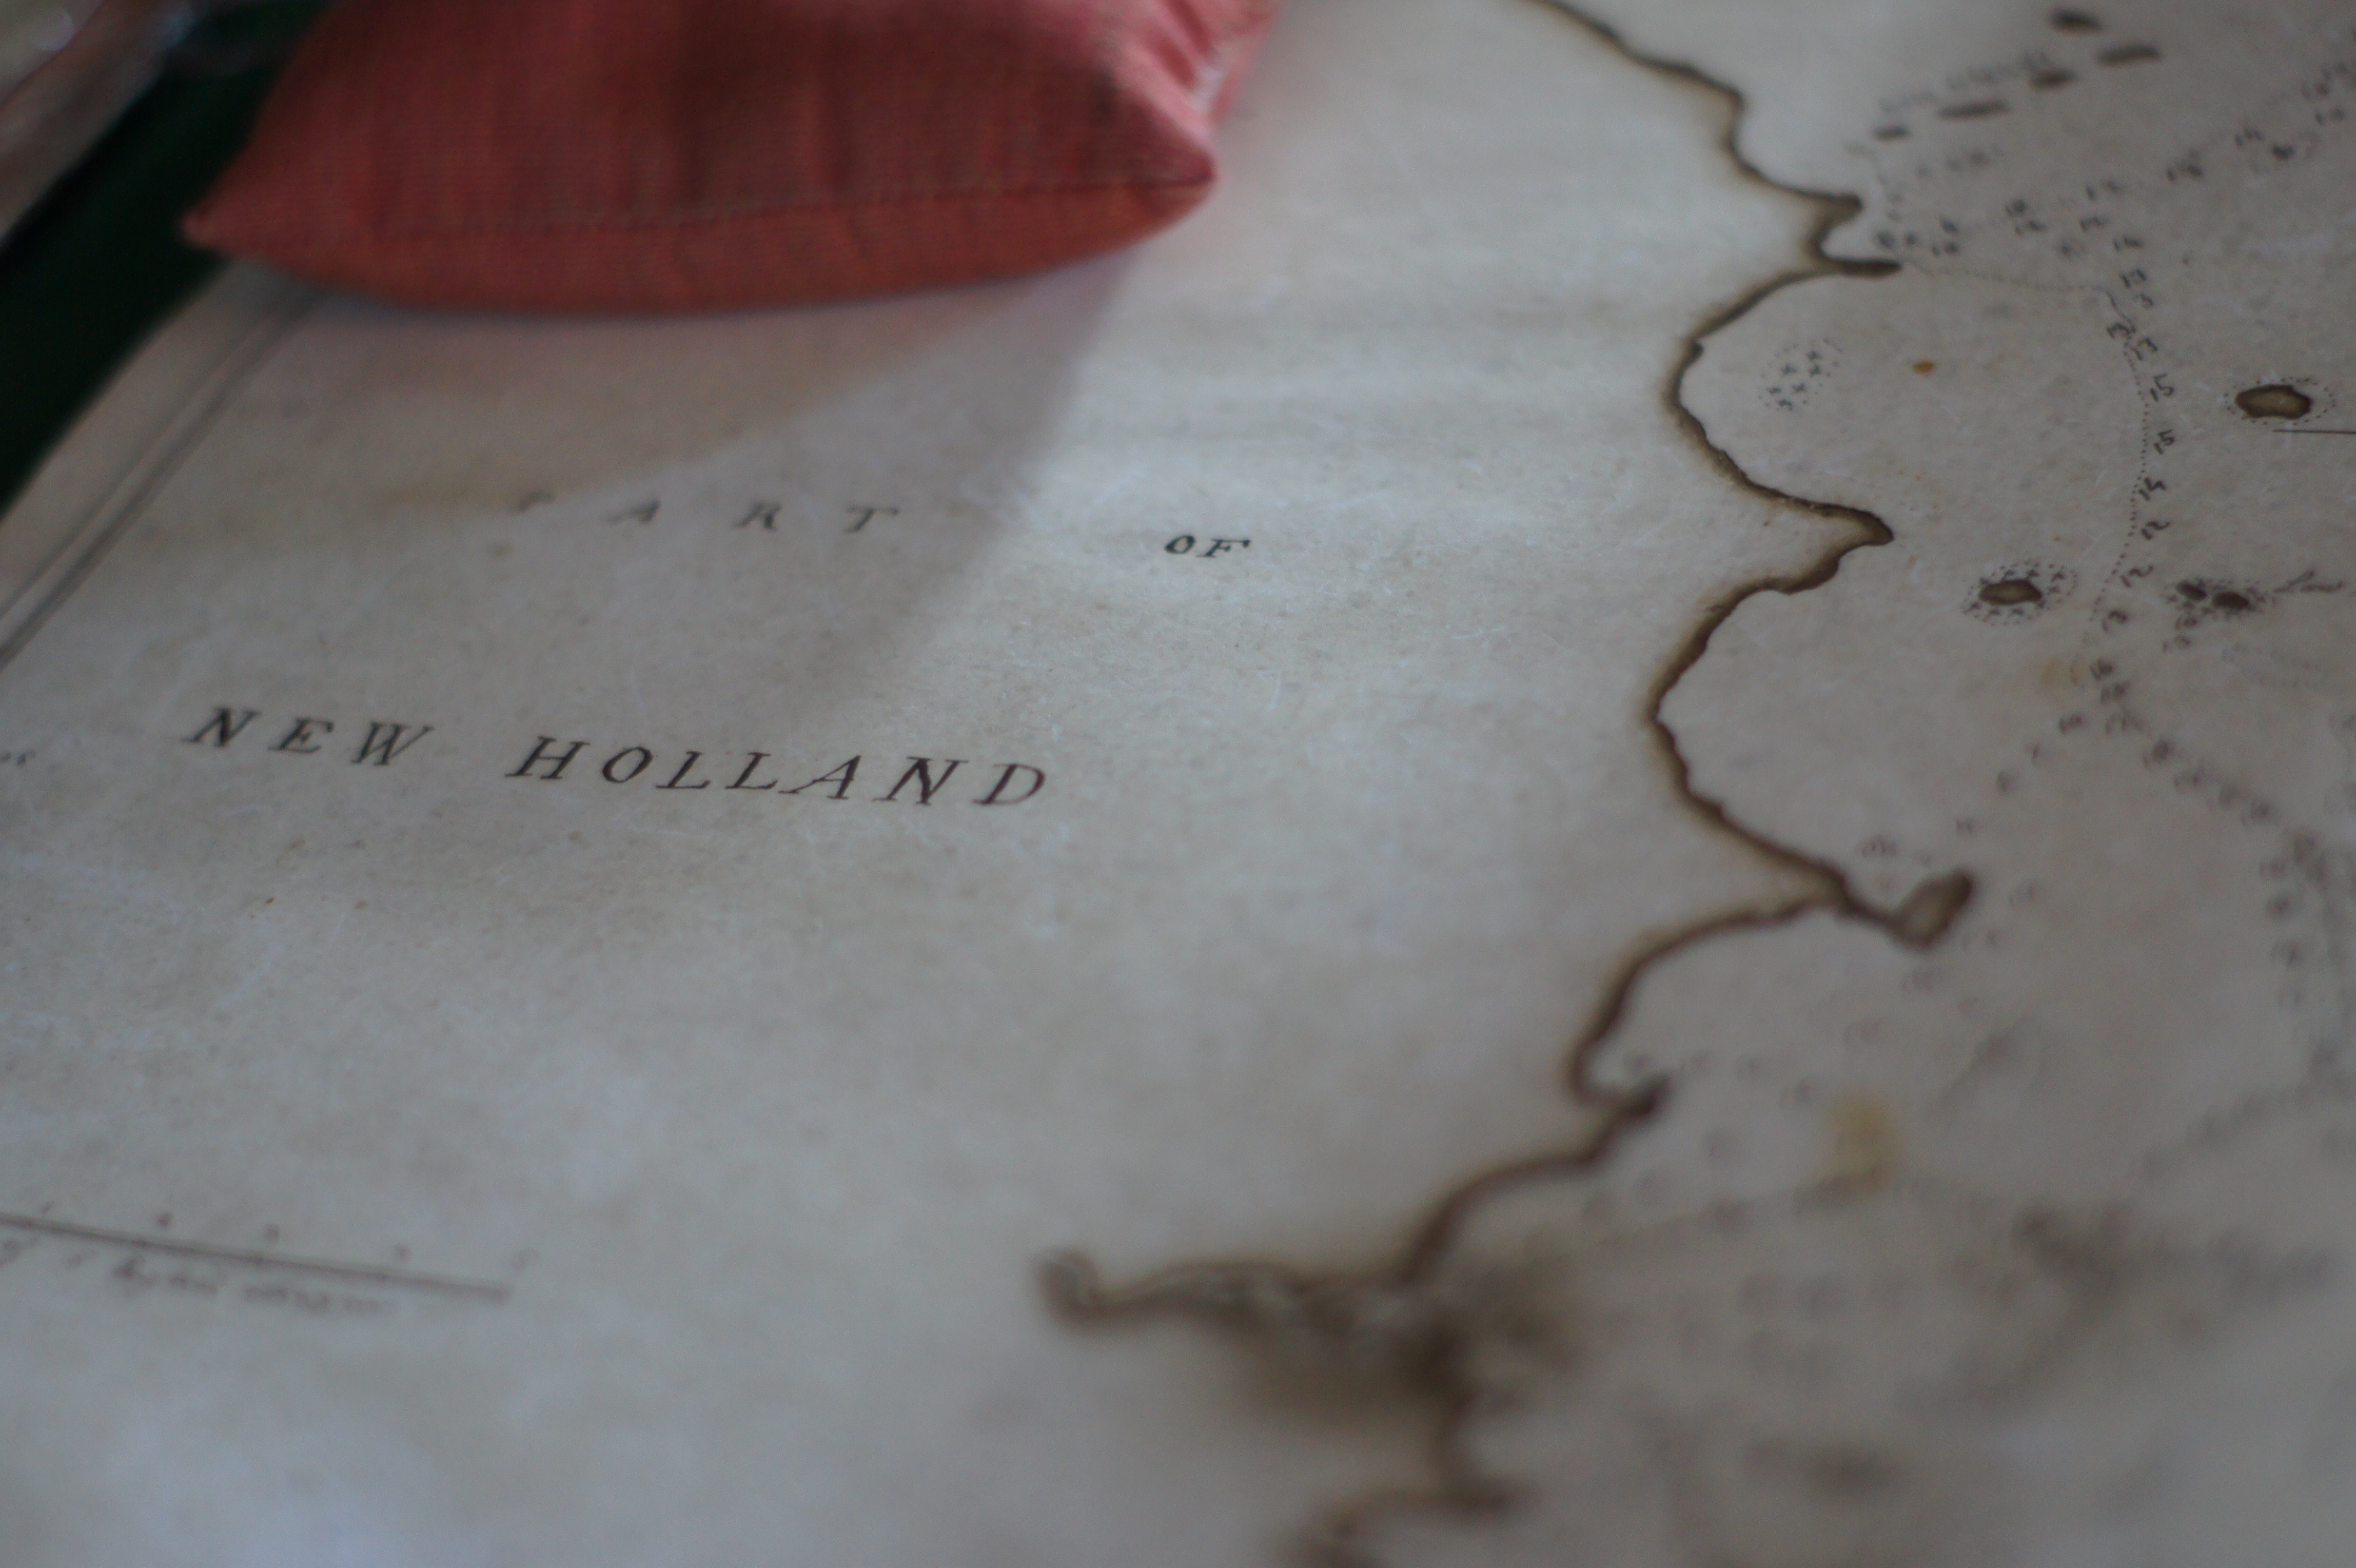
writing, hand, wood, material, sketch, drawing